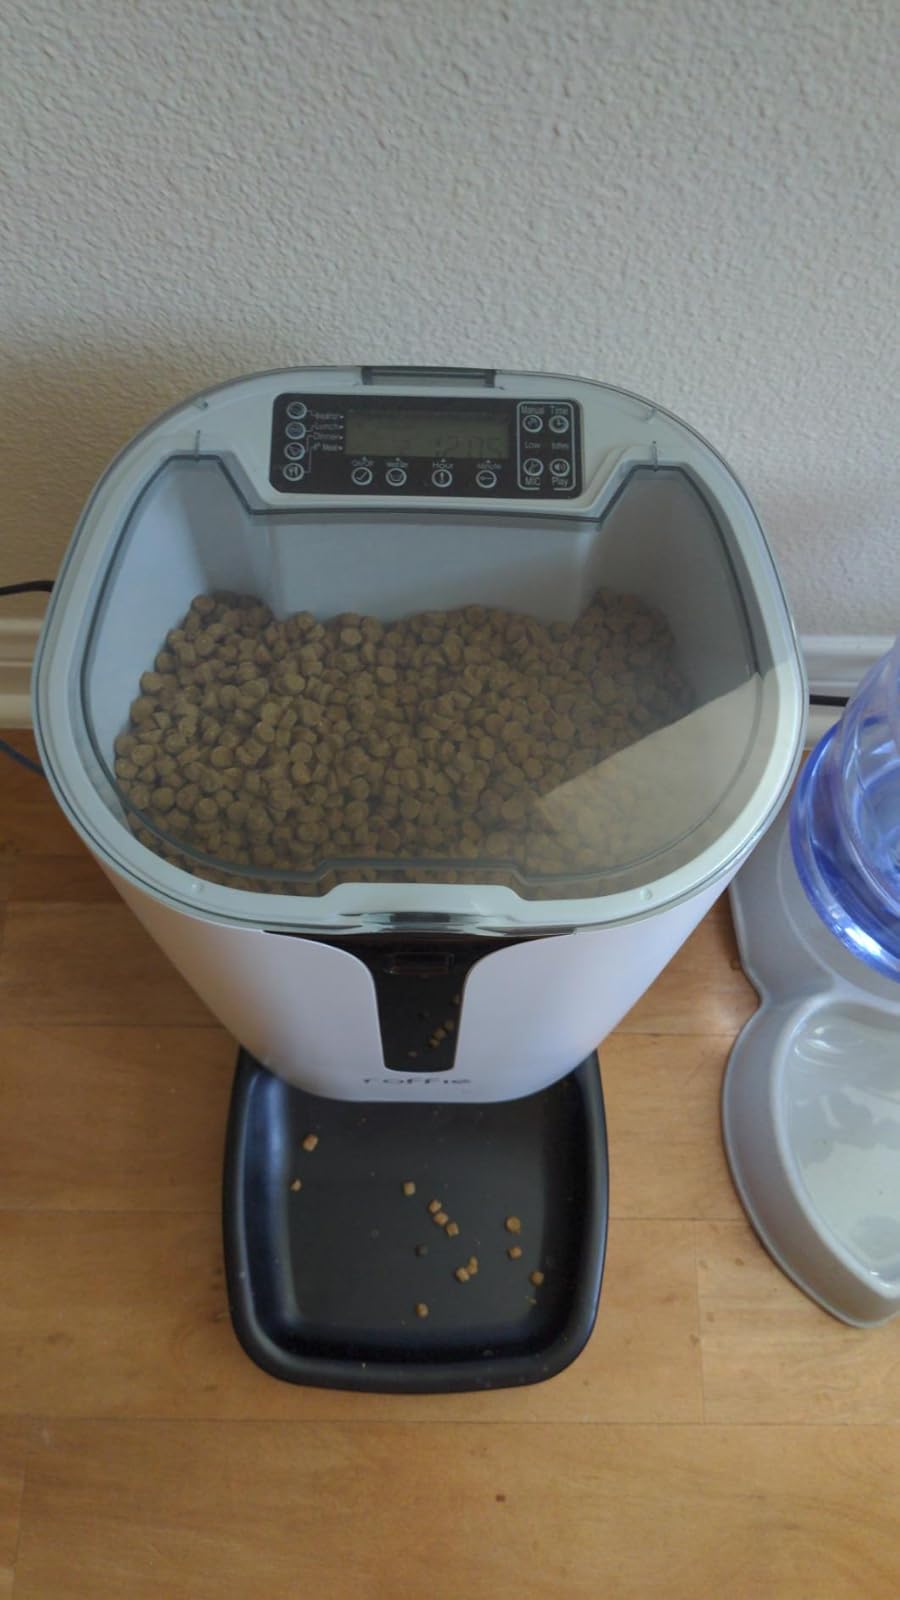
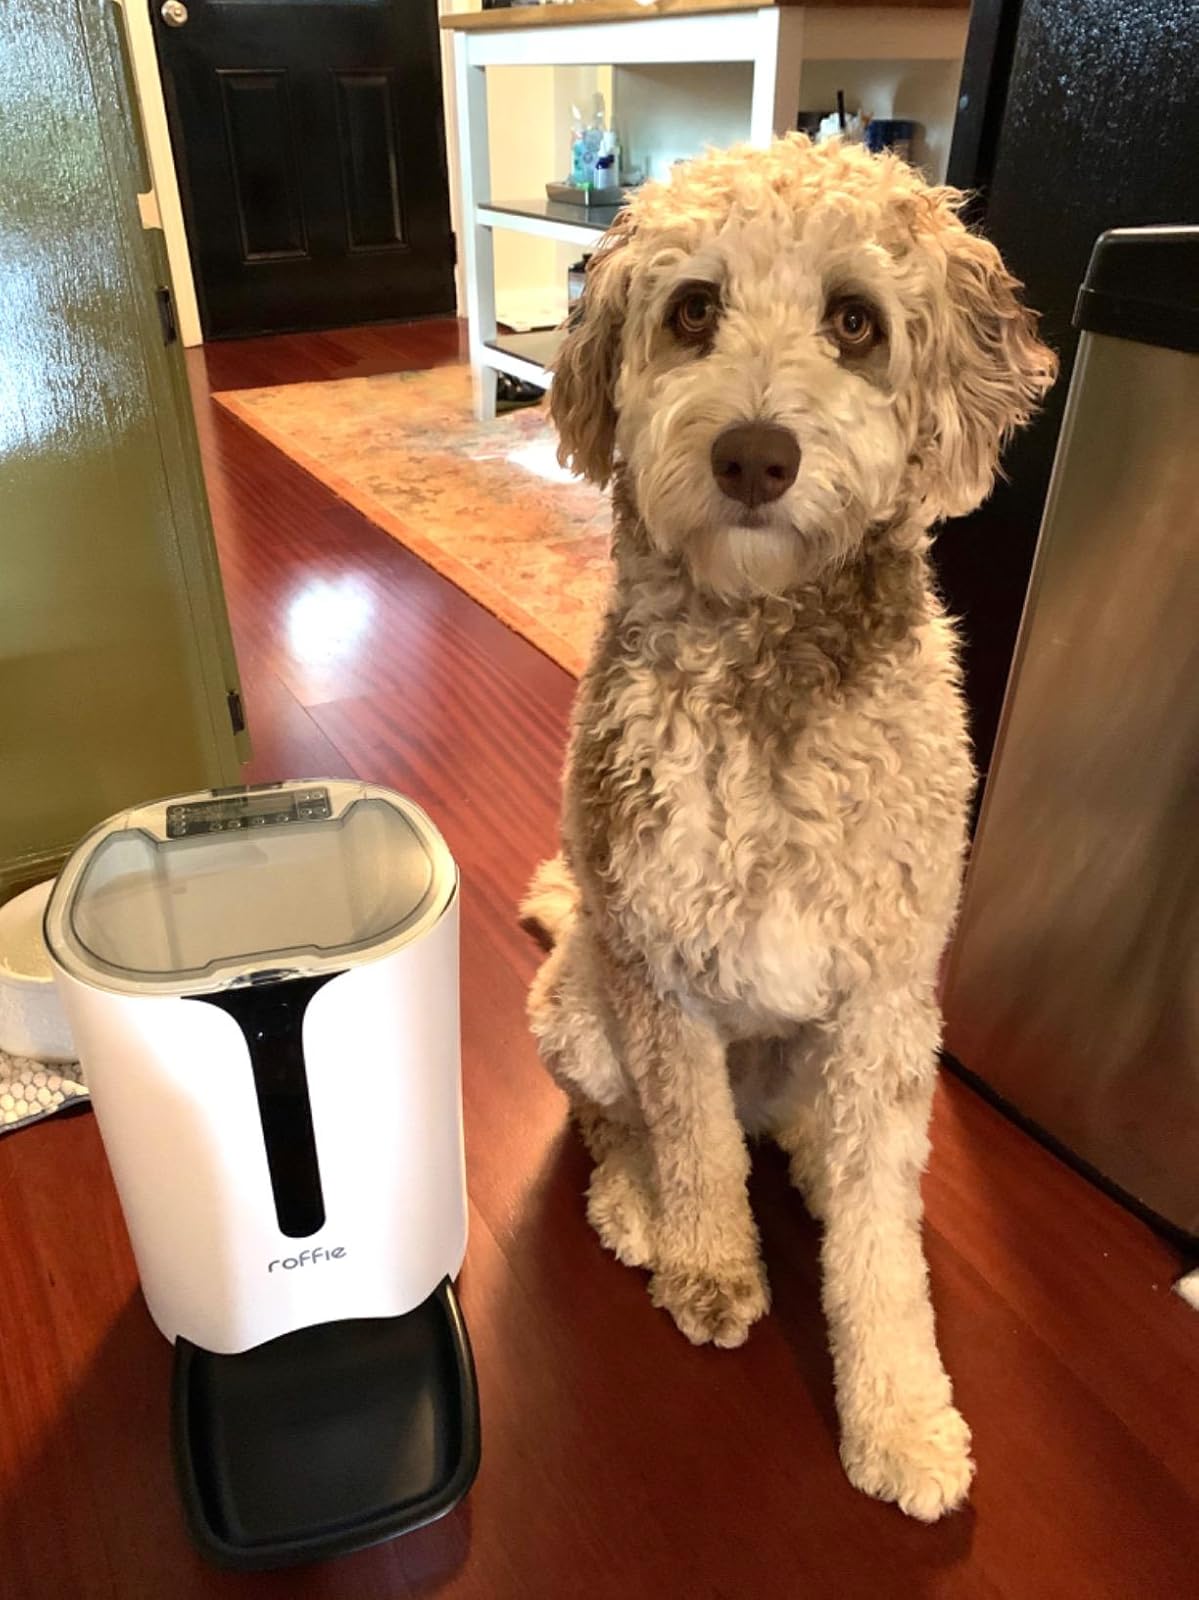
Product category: items_feeder
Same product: yes